Question: Please indicate a possible affordance area of the frisbee that can be used for holding.
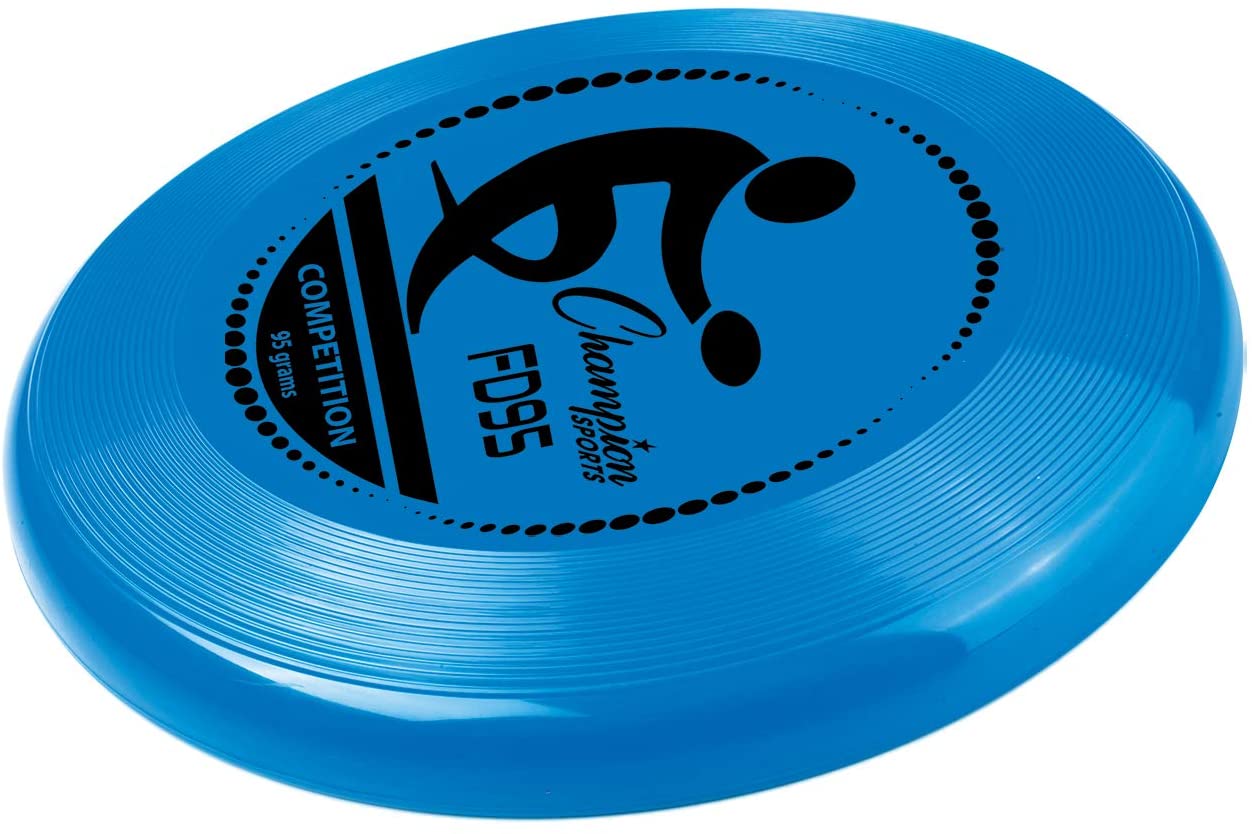
Answer: [24.639, 12.258, 1170.793, 783.027]